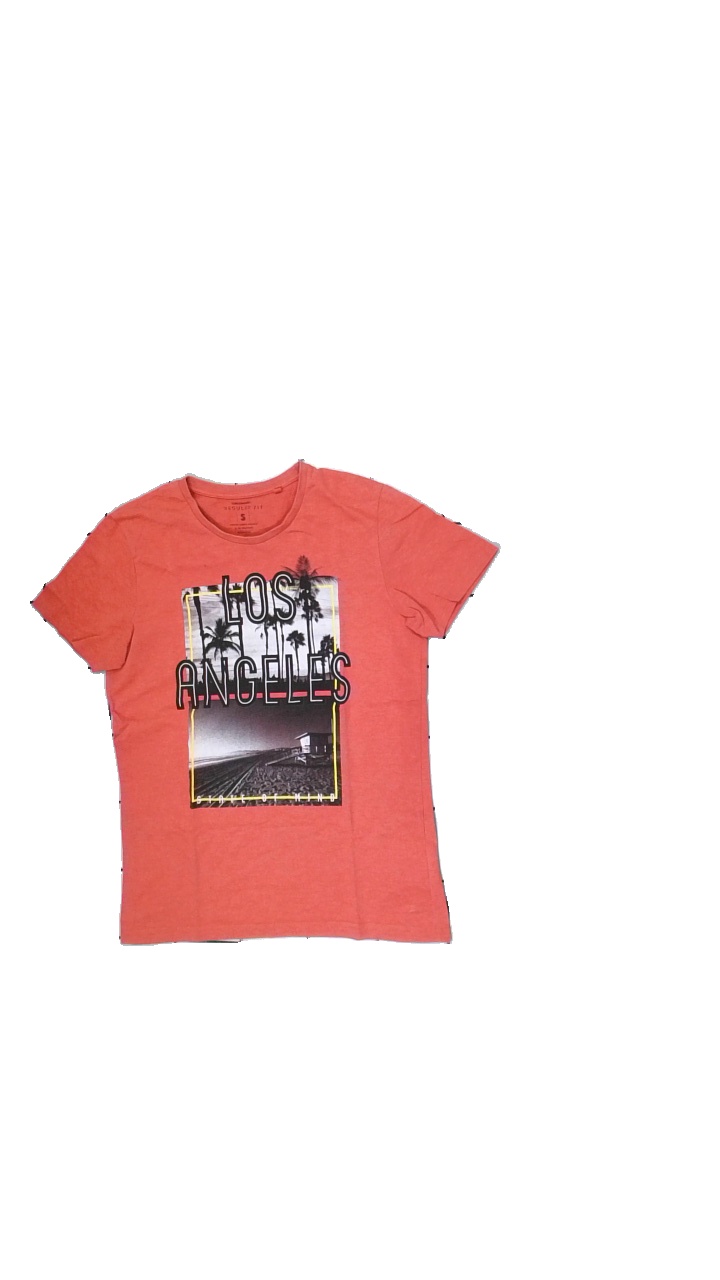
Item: T-shirt (Men)
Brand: Clockhouse
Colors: Multicolor, Pink, Black, White, Grey, Yellow
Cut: Regular, C-collar
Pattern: Other
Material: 100%cotton
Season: Summer
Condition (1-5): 4
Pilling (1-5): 4
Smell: Minor
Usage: Export
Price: <50